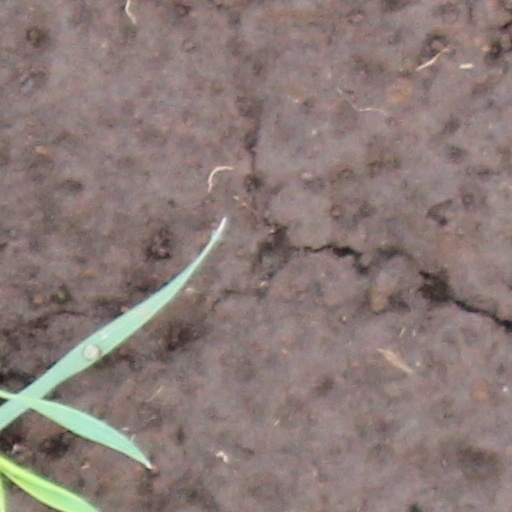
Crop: wheat